Royal 22nd Regiment

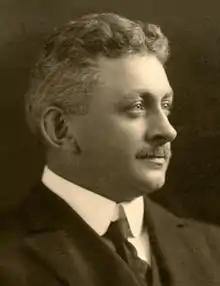
Arthur Mignault, founder of the Royal 22nd Regiment

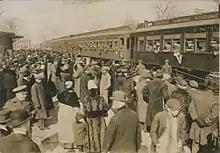
22nd Battalion leaving Quebec in 1915.

While the Royal 22 Régiment commemorates the history and traditions of the Canadian Regiment of Fencible Infantry from the War of 1812 (also carrying resultant battle honours from the War of 1812), the modern ancestor of the regiment was formed in the early days of the First World War as part of the British Army, when volunteers from all over Canada were being massed for training at Valcartier, Québec, just outside Quebec City. The first contingent of 30,000 volunteers, which became the 1st Canadian Division of the Canadian Expeditionary Force, were grouped into numbered battalions, regardless of origin. The existing reserve regiments were not mobilized, due to the belief of the Defence Minister, Sam Hughes, that a new "efficient" structure was required. Once again the new structure did not contain French-speaking units, such as those that had existed in the reserves. Over 1000 French-Canadian volunteers were scattered into different English-speaking units. This was not an oversight as Ontario (Hughes's political base) was in the process of outlawing both the teaching of French, as well as in the French language in their school system (Regulation 17) The predictable outrage in French Canada created a lack of support for the war of "King and Country", perceived as a mechanism to entirely annihilate the Francophone community in Canada.